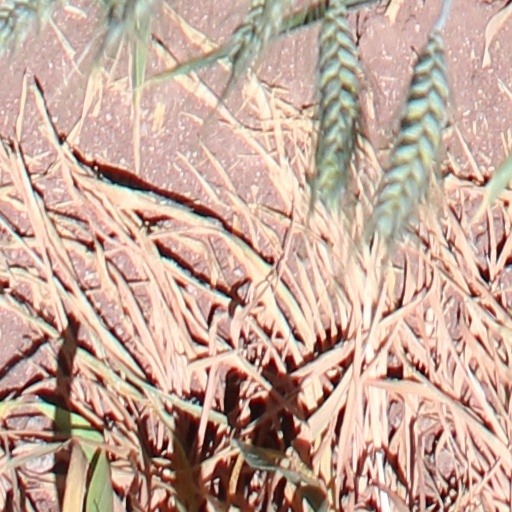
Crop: wheat